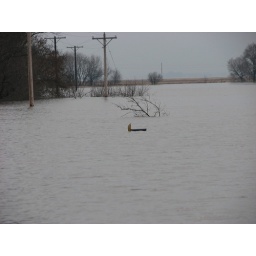
elsies mailbox~there is a bridge under there somewhere~co road 4 looking west